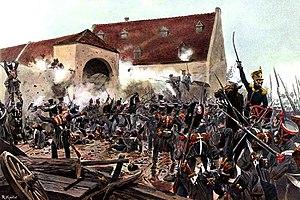
La campagne de Belgique de 1815 est la dernière des guerres napoléoniennes et marque la fin définitive de l'ère de Napoléon Iᵉʳ. Cette campagne oppose la France à la Septième Coalition formée en réaction au retour au pouvoir de Napoléon. Celui-ci entre en Belgique, alors partie du Royaume uni des Pays-Bas, en espérant remporter un succès décisif sur les Britanniques, les Prussiens et leurs alliés qui lui permettrait de se maintenir sur le trône. Après des succès initiaux, son armée est mise en déroute le quatrième jour à la bataille de Waterloo le 18 juin ; le corps de Grouchy, détaché pour une manœuvre latérale contre les Prussiens, ne regagne le territoire français que le 20 juin. La France est de nouveau envahie, ce qui entraîne l'abdication définitive de Napoléon, la prise de Paris par les coalisés le 3 juillet et la Seconde Restauration.